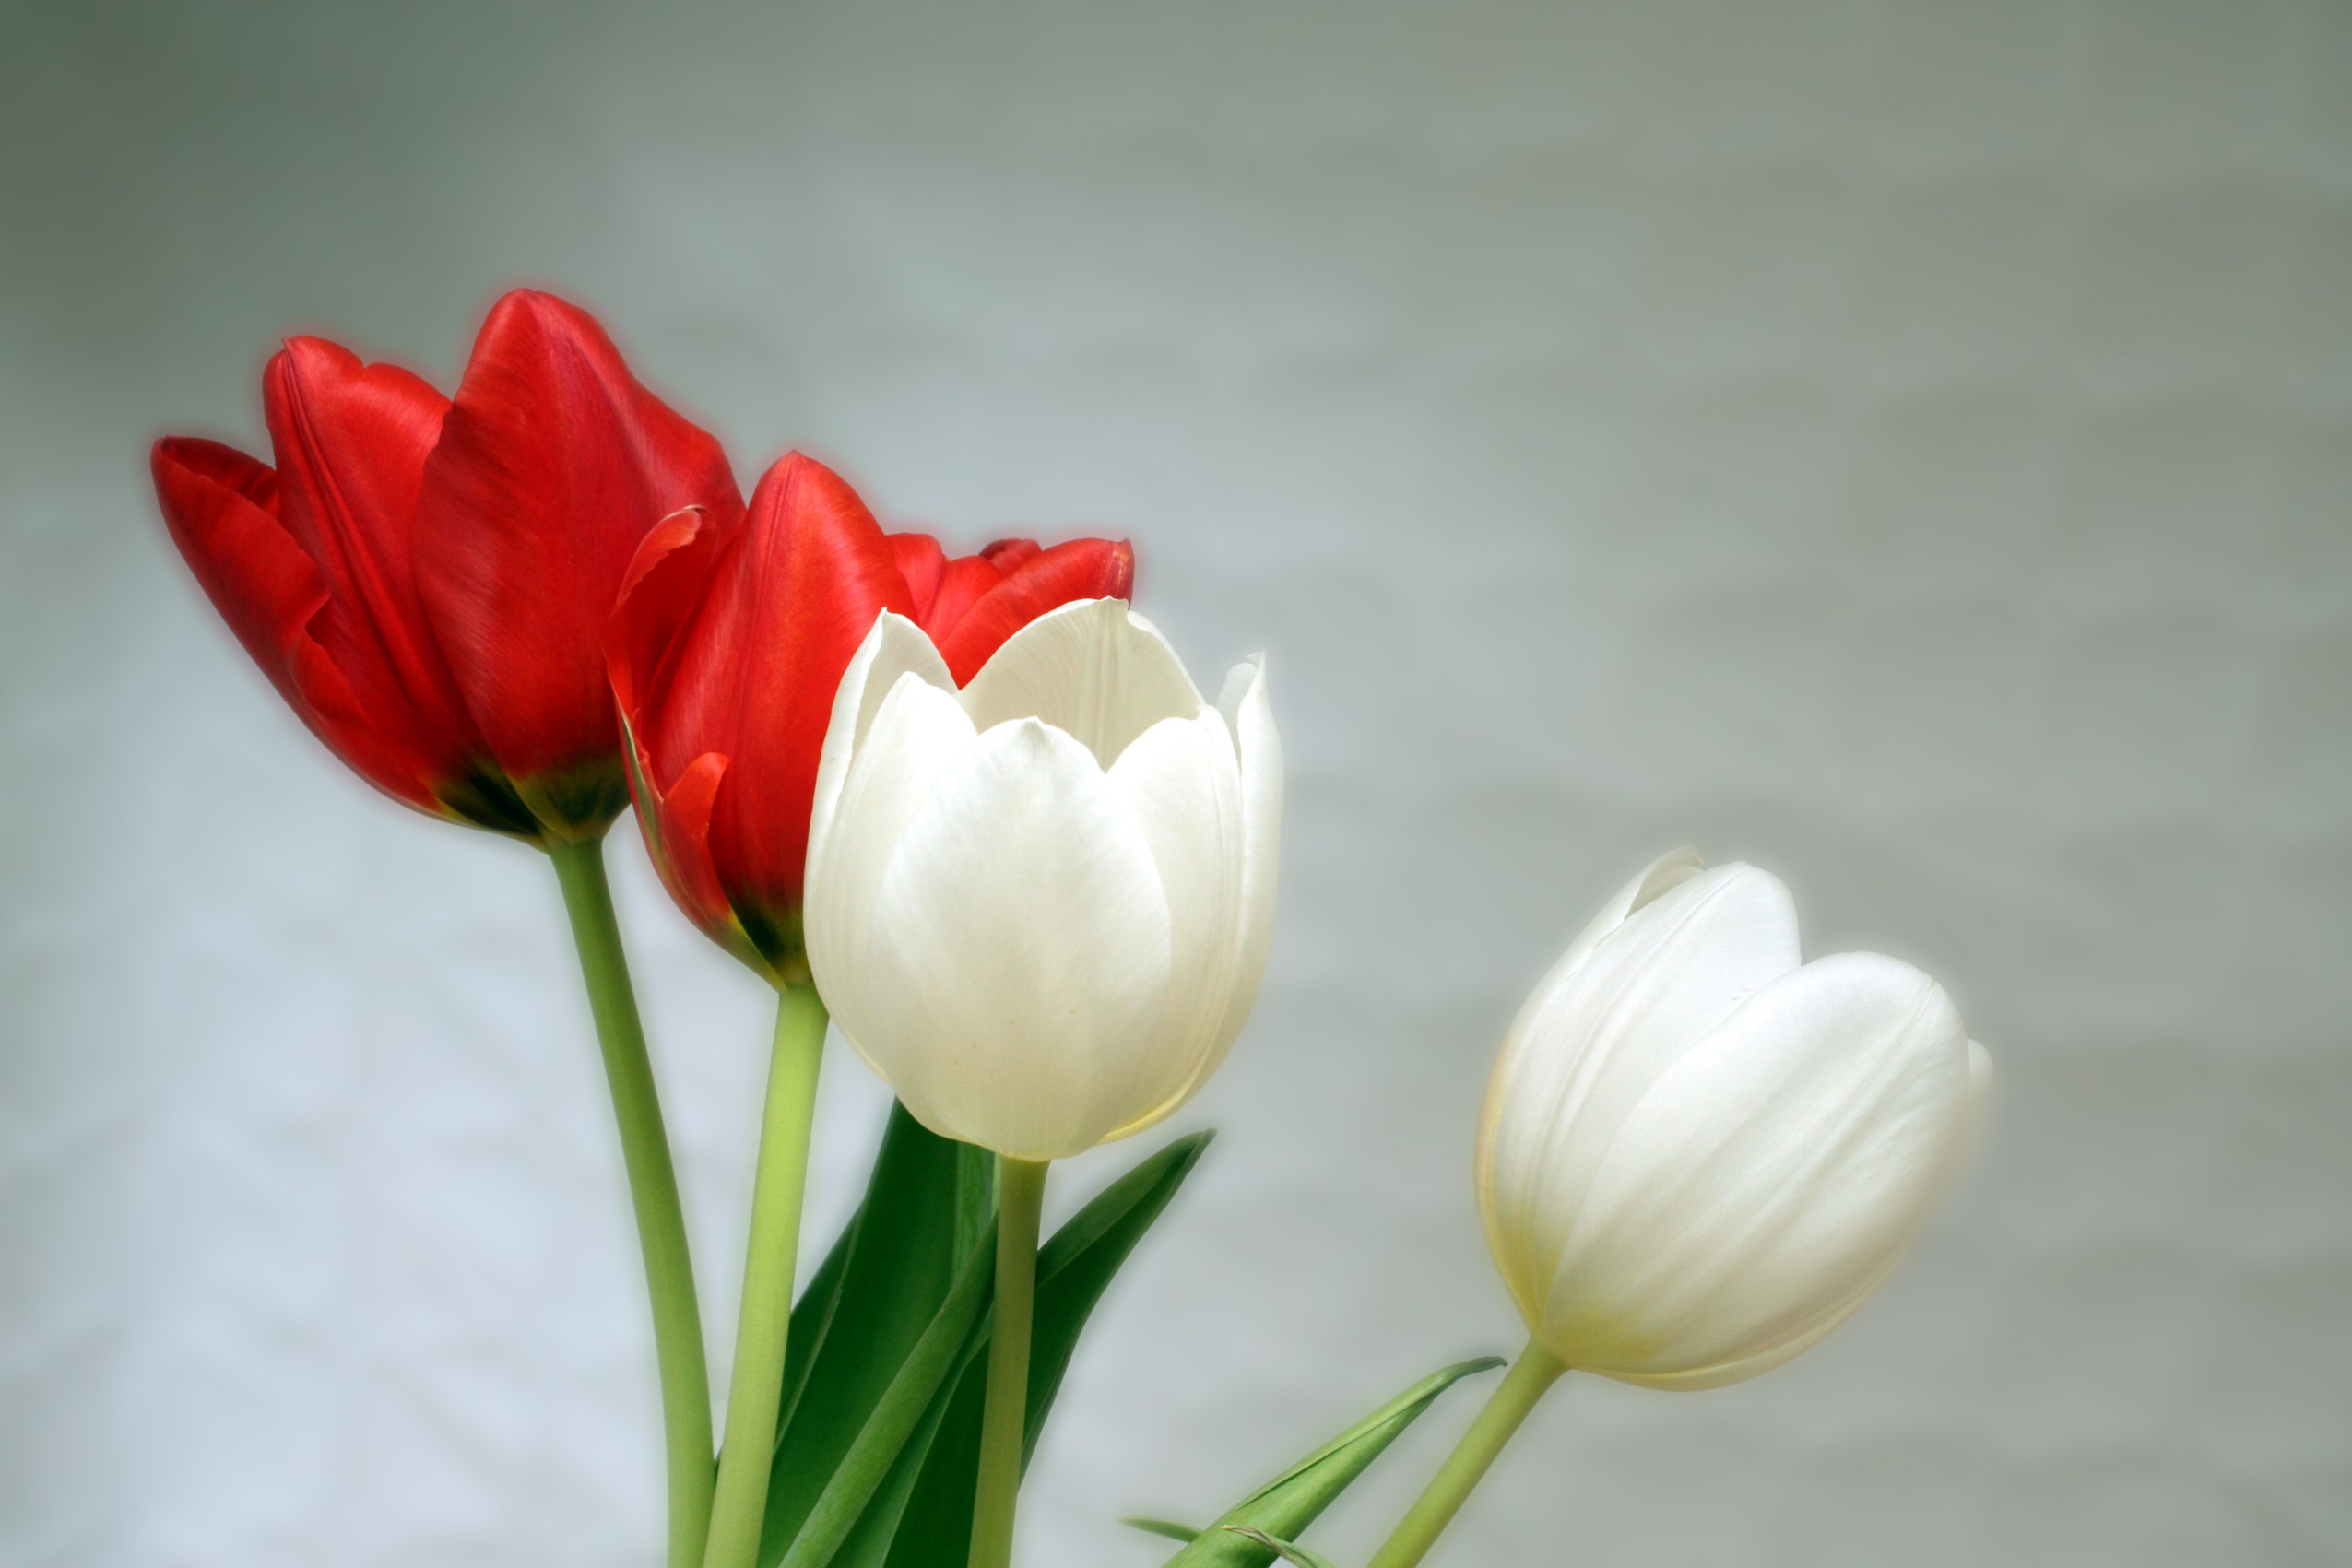
plant, white, flower, petal, tulip, spring, red, color, flora, flowers, aesthetic, tulips, macro photography, aesthetics, flowering plant, lily family, plant stem, land plant